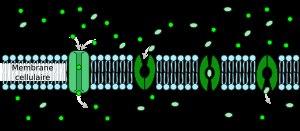
La barrière hémato-encéphalique, ou hémo-encéphalique, ou hémato-méningée est une barrière physiologique présente dans le cerveau chez tous les tétrapodes, entre la circulation sanguine et le système nerveux central. Elle sert à réguler le milieu dans le cerveau, en le séparant du sang. Les cellules endothéliales, qui sont reliées entre elles par des jonctions serrées et qui tapissent les capillaires du côté du flux sanguin, sont les composants essentiels de cette barrière.
La diffusion facilitée est un mécanisme de diffusion facilitée par des transporteurs membranaires. La diffusion facilitée correspond au passage spontané de molécules ou d'ions à travers une membrane biologique en passant par des molécules de transport. Ce processus ne consomme pas d'énergie et ne relève donc pas du transport actif.